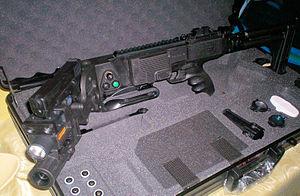
Le CornerShot est un accessoire pour arme à feu inventé par le Lieutenant Colonel Amos Golan de l'Armée de défense d'Israël en coopération avec des investisseurs américains. Il a été conçu au début des années 2000 pour les SWAT et forces spéciales dans des conditions hostiles impliquant des terroristes et des prises d'otages. Il permet à son utilisateur de voir et d'attaquer une cible armée sans s'exposer à une contre-attaque.